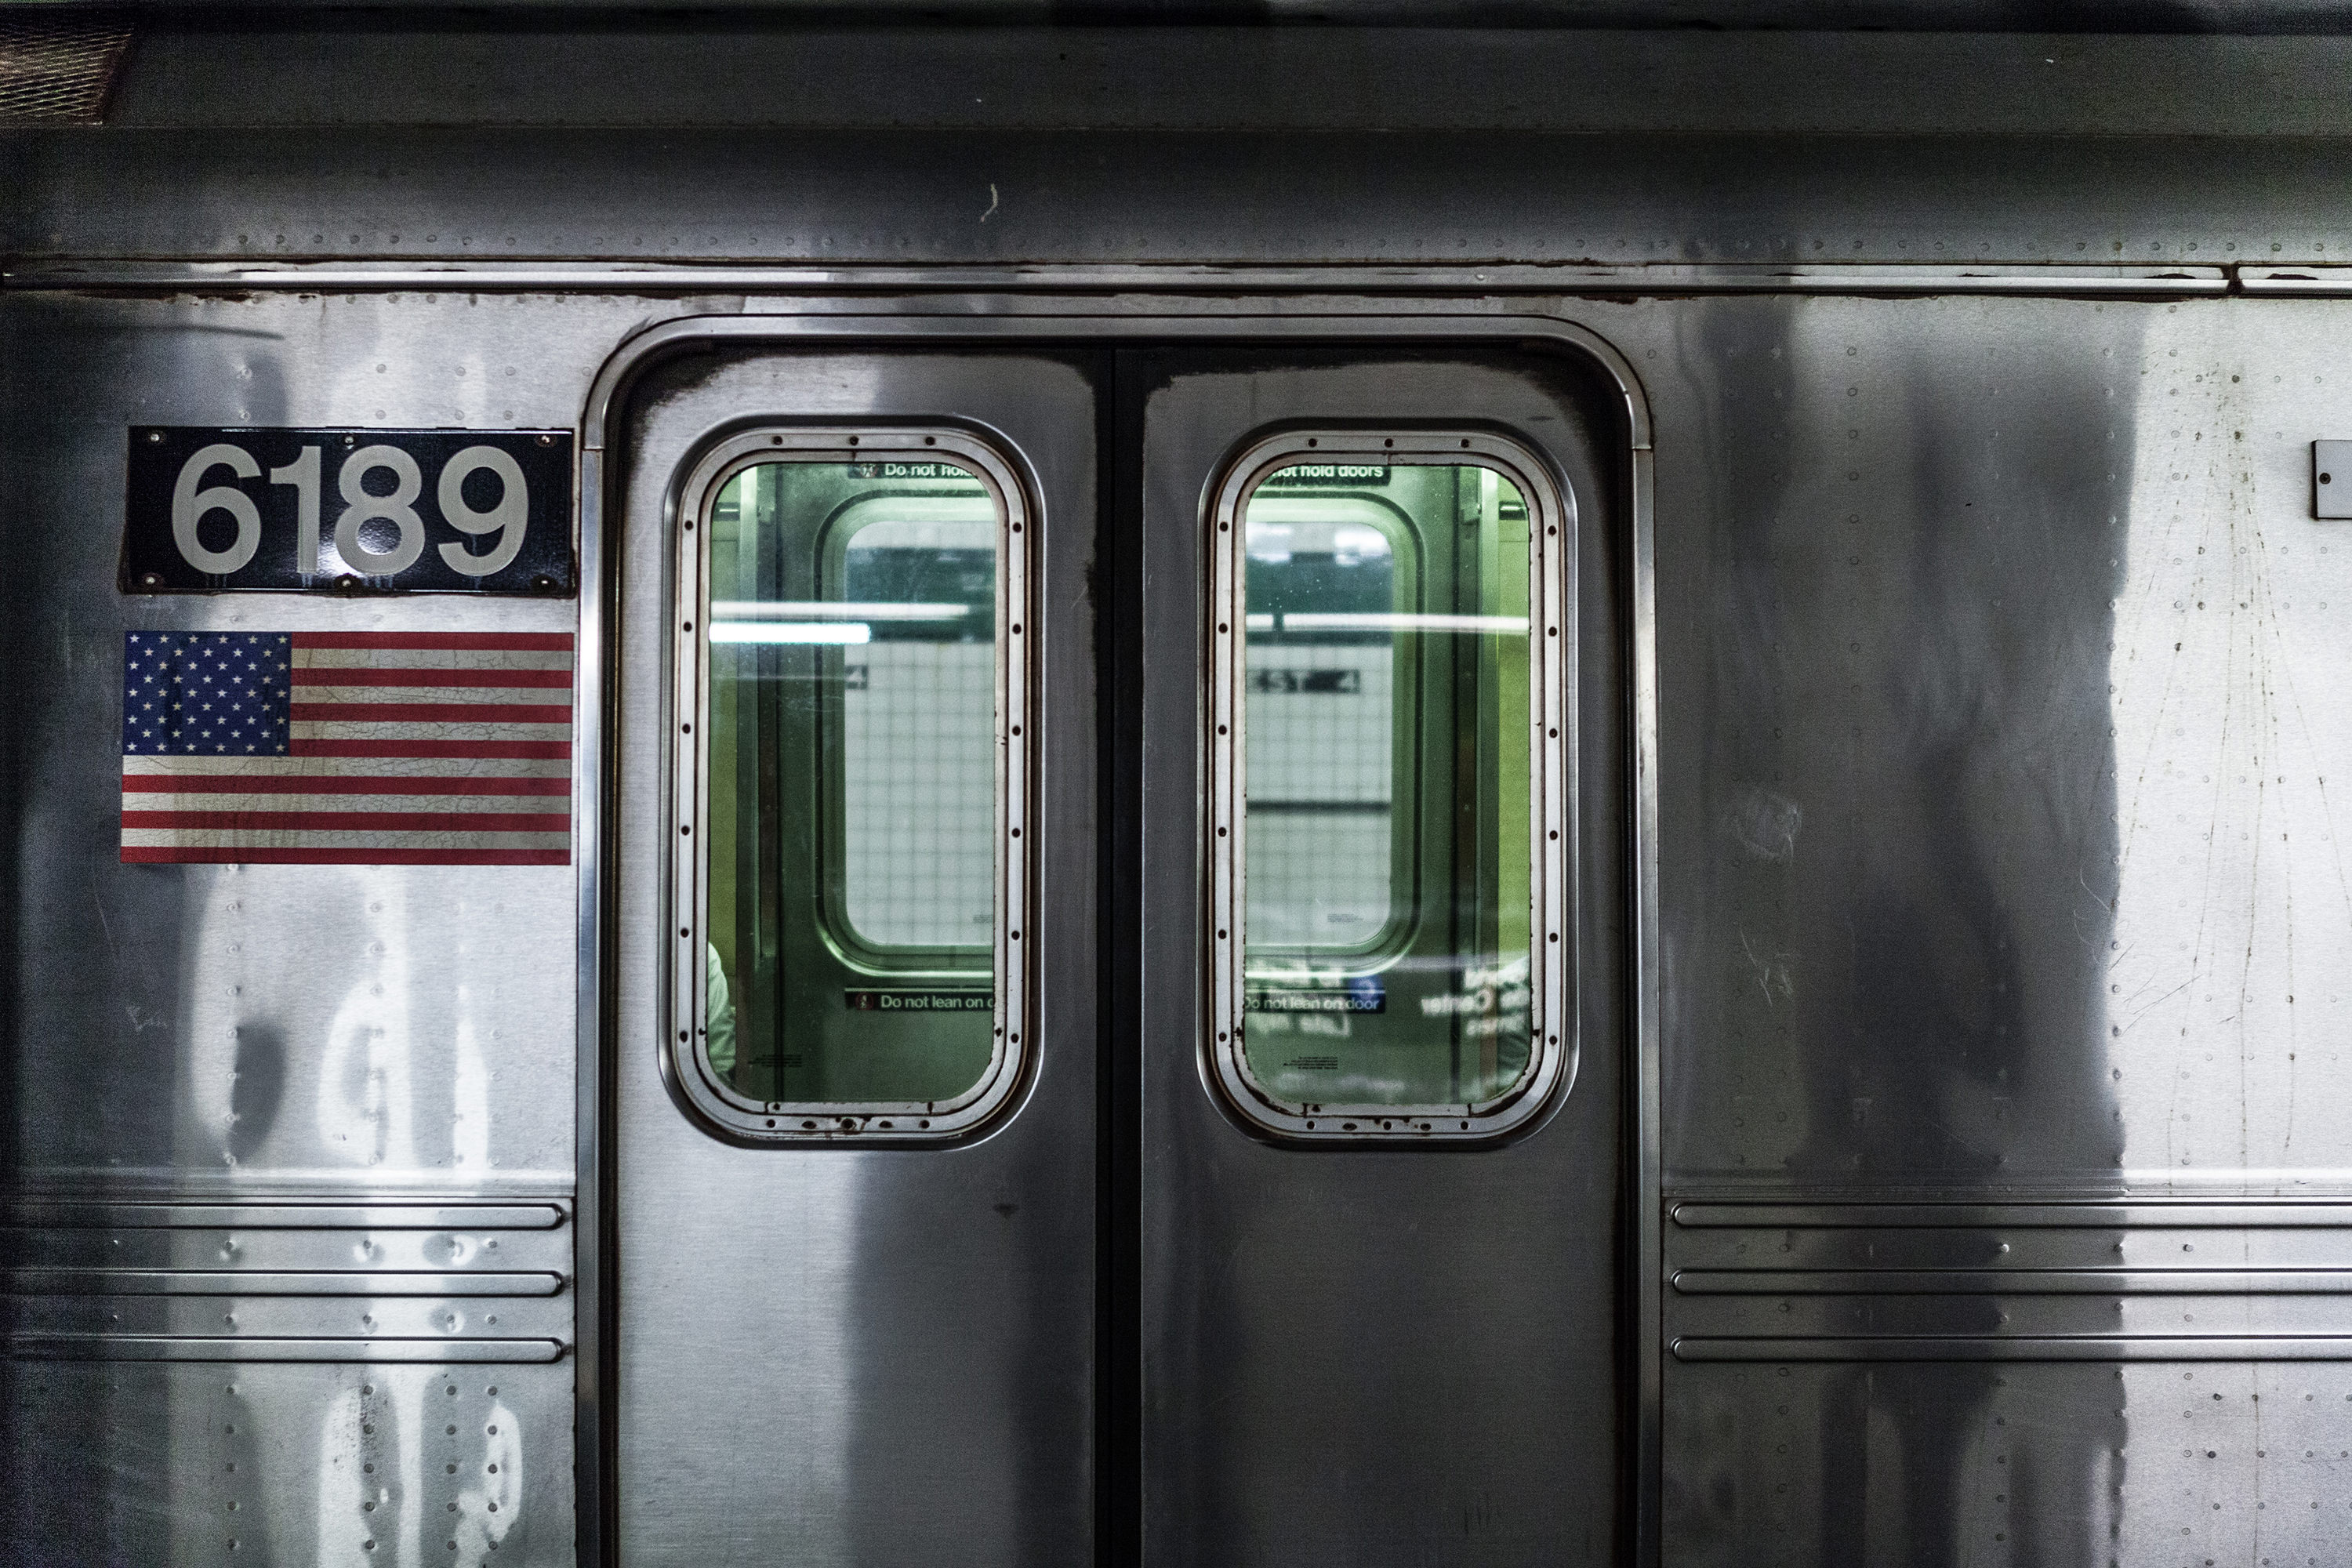
technology, railway, window, urban, train, travel, steel, transport, vehicle, station, door, modern, public transport, outdoors, engineering, windows, doors, commuter, rolling stock, rapid transit, transportation system